Roger Dodger (film)

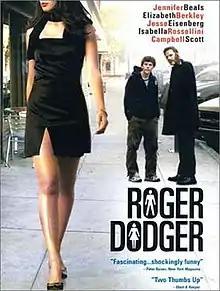
Theatrical release poster

Roger Dodger is a 2002 American comedy-drama film written and directed by Dylan Kidd. It stars Campbell Scott, Jesse Eisenberg (in his feature film debut), Isabella Rossellini, Elizabeth Berkley and Jennifer Beals. The film follows Roger Swanson (Scott), a womanizing ad executive, who takes his nephew Nick (Eisenberg) out for a night in the city after the young man asks him for advice on seducing women.